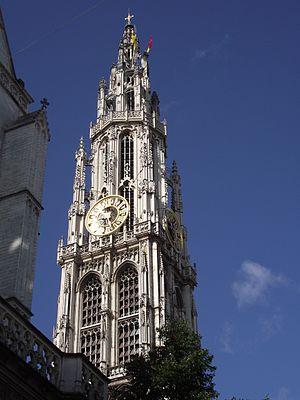
Anvers, Tour de la Cathédrale, Herman de Waghemakere. Italiano: Anversa, Torre della Cattedrale, Herman de Waghemakere.